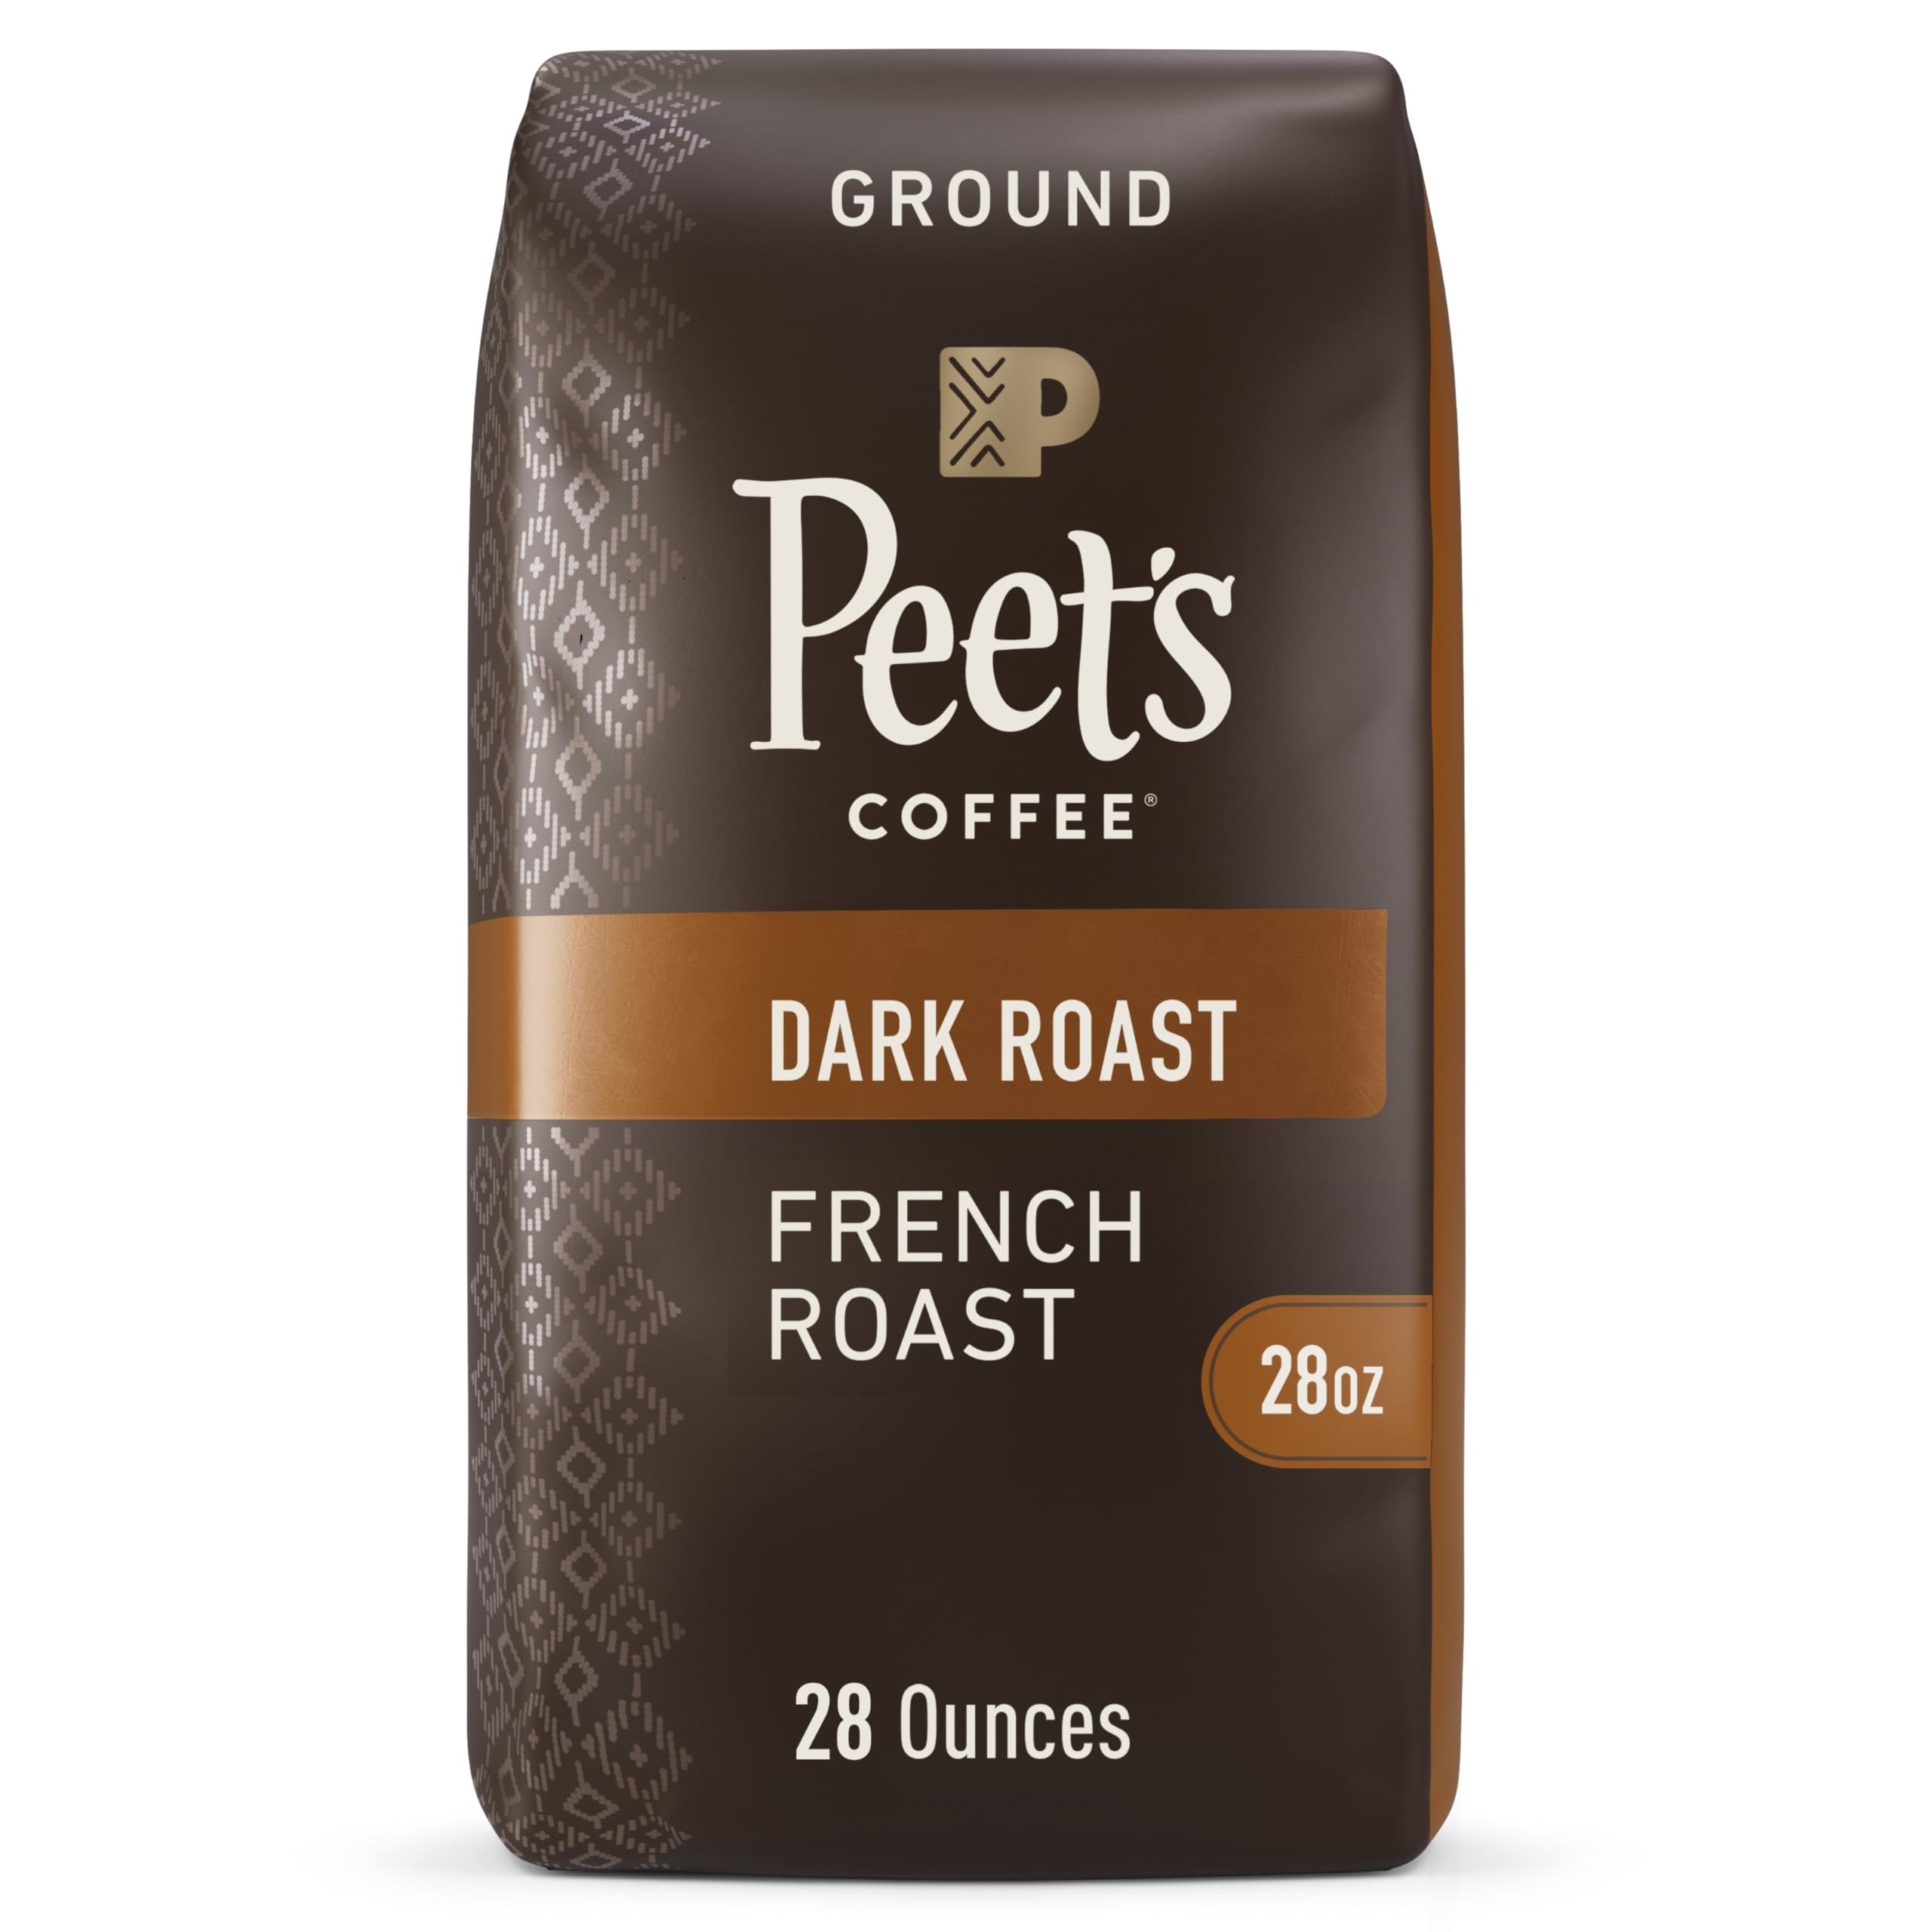
Item Name: Peet's Coffee, Dark Roast Ground Coffee - French Roast 28 Ounce Bag
Bullet Point 1: Contains One (1) 28oz Bags of Peet's French Roast Ground 100% Arabica Coffee.
Bullet Point 2: Roast and Flavor Profile: Dark Roast. Dark Chocolate, Smoke, Burnt Sugar.
Bullet Point 3: Brewing Methods: Our ground coffee is perfectly suited to make drip or a pour over in your Chemex. For other brewing methods - espresso, cold brew, or French press - consider our whole bean coffees and griding at home.
Bullet Point 4: Sourcing With Impact: The coffee you buy can impact the welfare of the people and planet. Peet's is actively engaged in driving positive impact in communities where our coffees are grown.
Bullet Point 5: Rich. Complex. Incomparable. Masters of our craft for over 50 years, we hand roast the very best coffees in the world.
Value: 28.0
Unit: Ounce

Price: 11.255